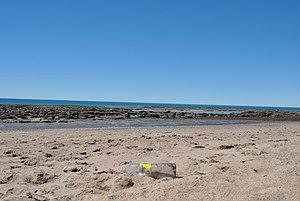
Déchets inorganiques déversés sur les plages polluantes.